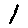
Label: 1